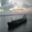
Label: ship